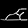
Label: Sandal